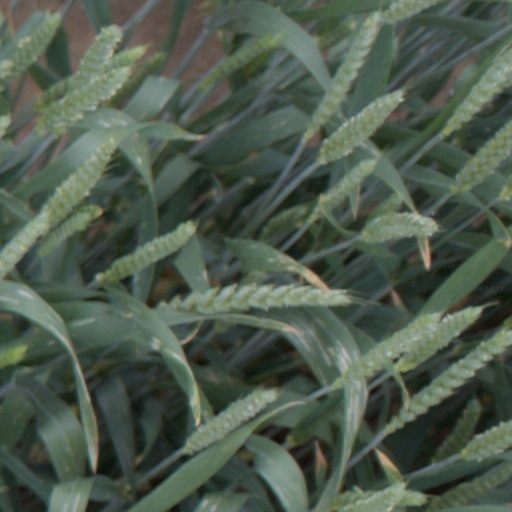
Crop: wheat